U6 spliceosomal RNA

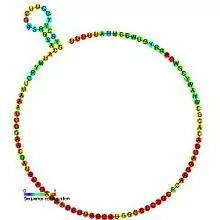
Predicted secondary structure and sequence conservation of U6

U6 snRNA is the non-coding small nuclear RNA (snRNA) component of U6 snRNP ("small nuclear ribonucleoprotein"), an RNA-protein complex that combines with other snRNPs, unmodified pre-mRNA, and various other proteins to assemble a spliceosome, a large RNA-protein molecular complex that catalyzes the excision of introns from pre-mRNA. Splicing, or the removal of introns, is a major aspect of post-transcriptional modification and takes place only in the nucleus of eukaryotes.